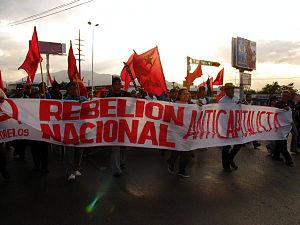
Le terme extrême gauche est employé pour classer des individus, des groupes, des mouvements, des organisations et des partis politiques historiquement les plus à gauche du spectre politique même s'il n'existe pas de définition qui puisse réellement circonscrire l'extrême gauche en termes de valeurs ou d'organisations.